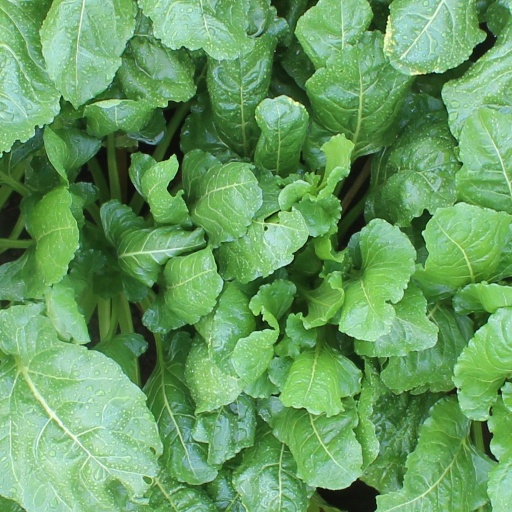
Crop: sugar beet